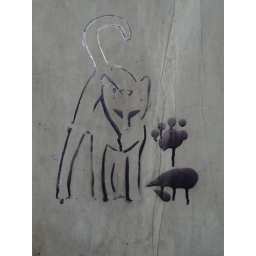
Greek cat in black and white